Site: brandenburg
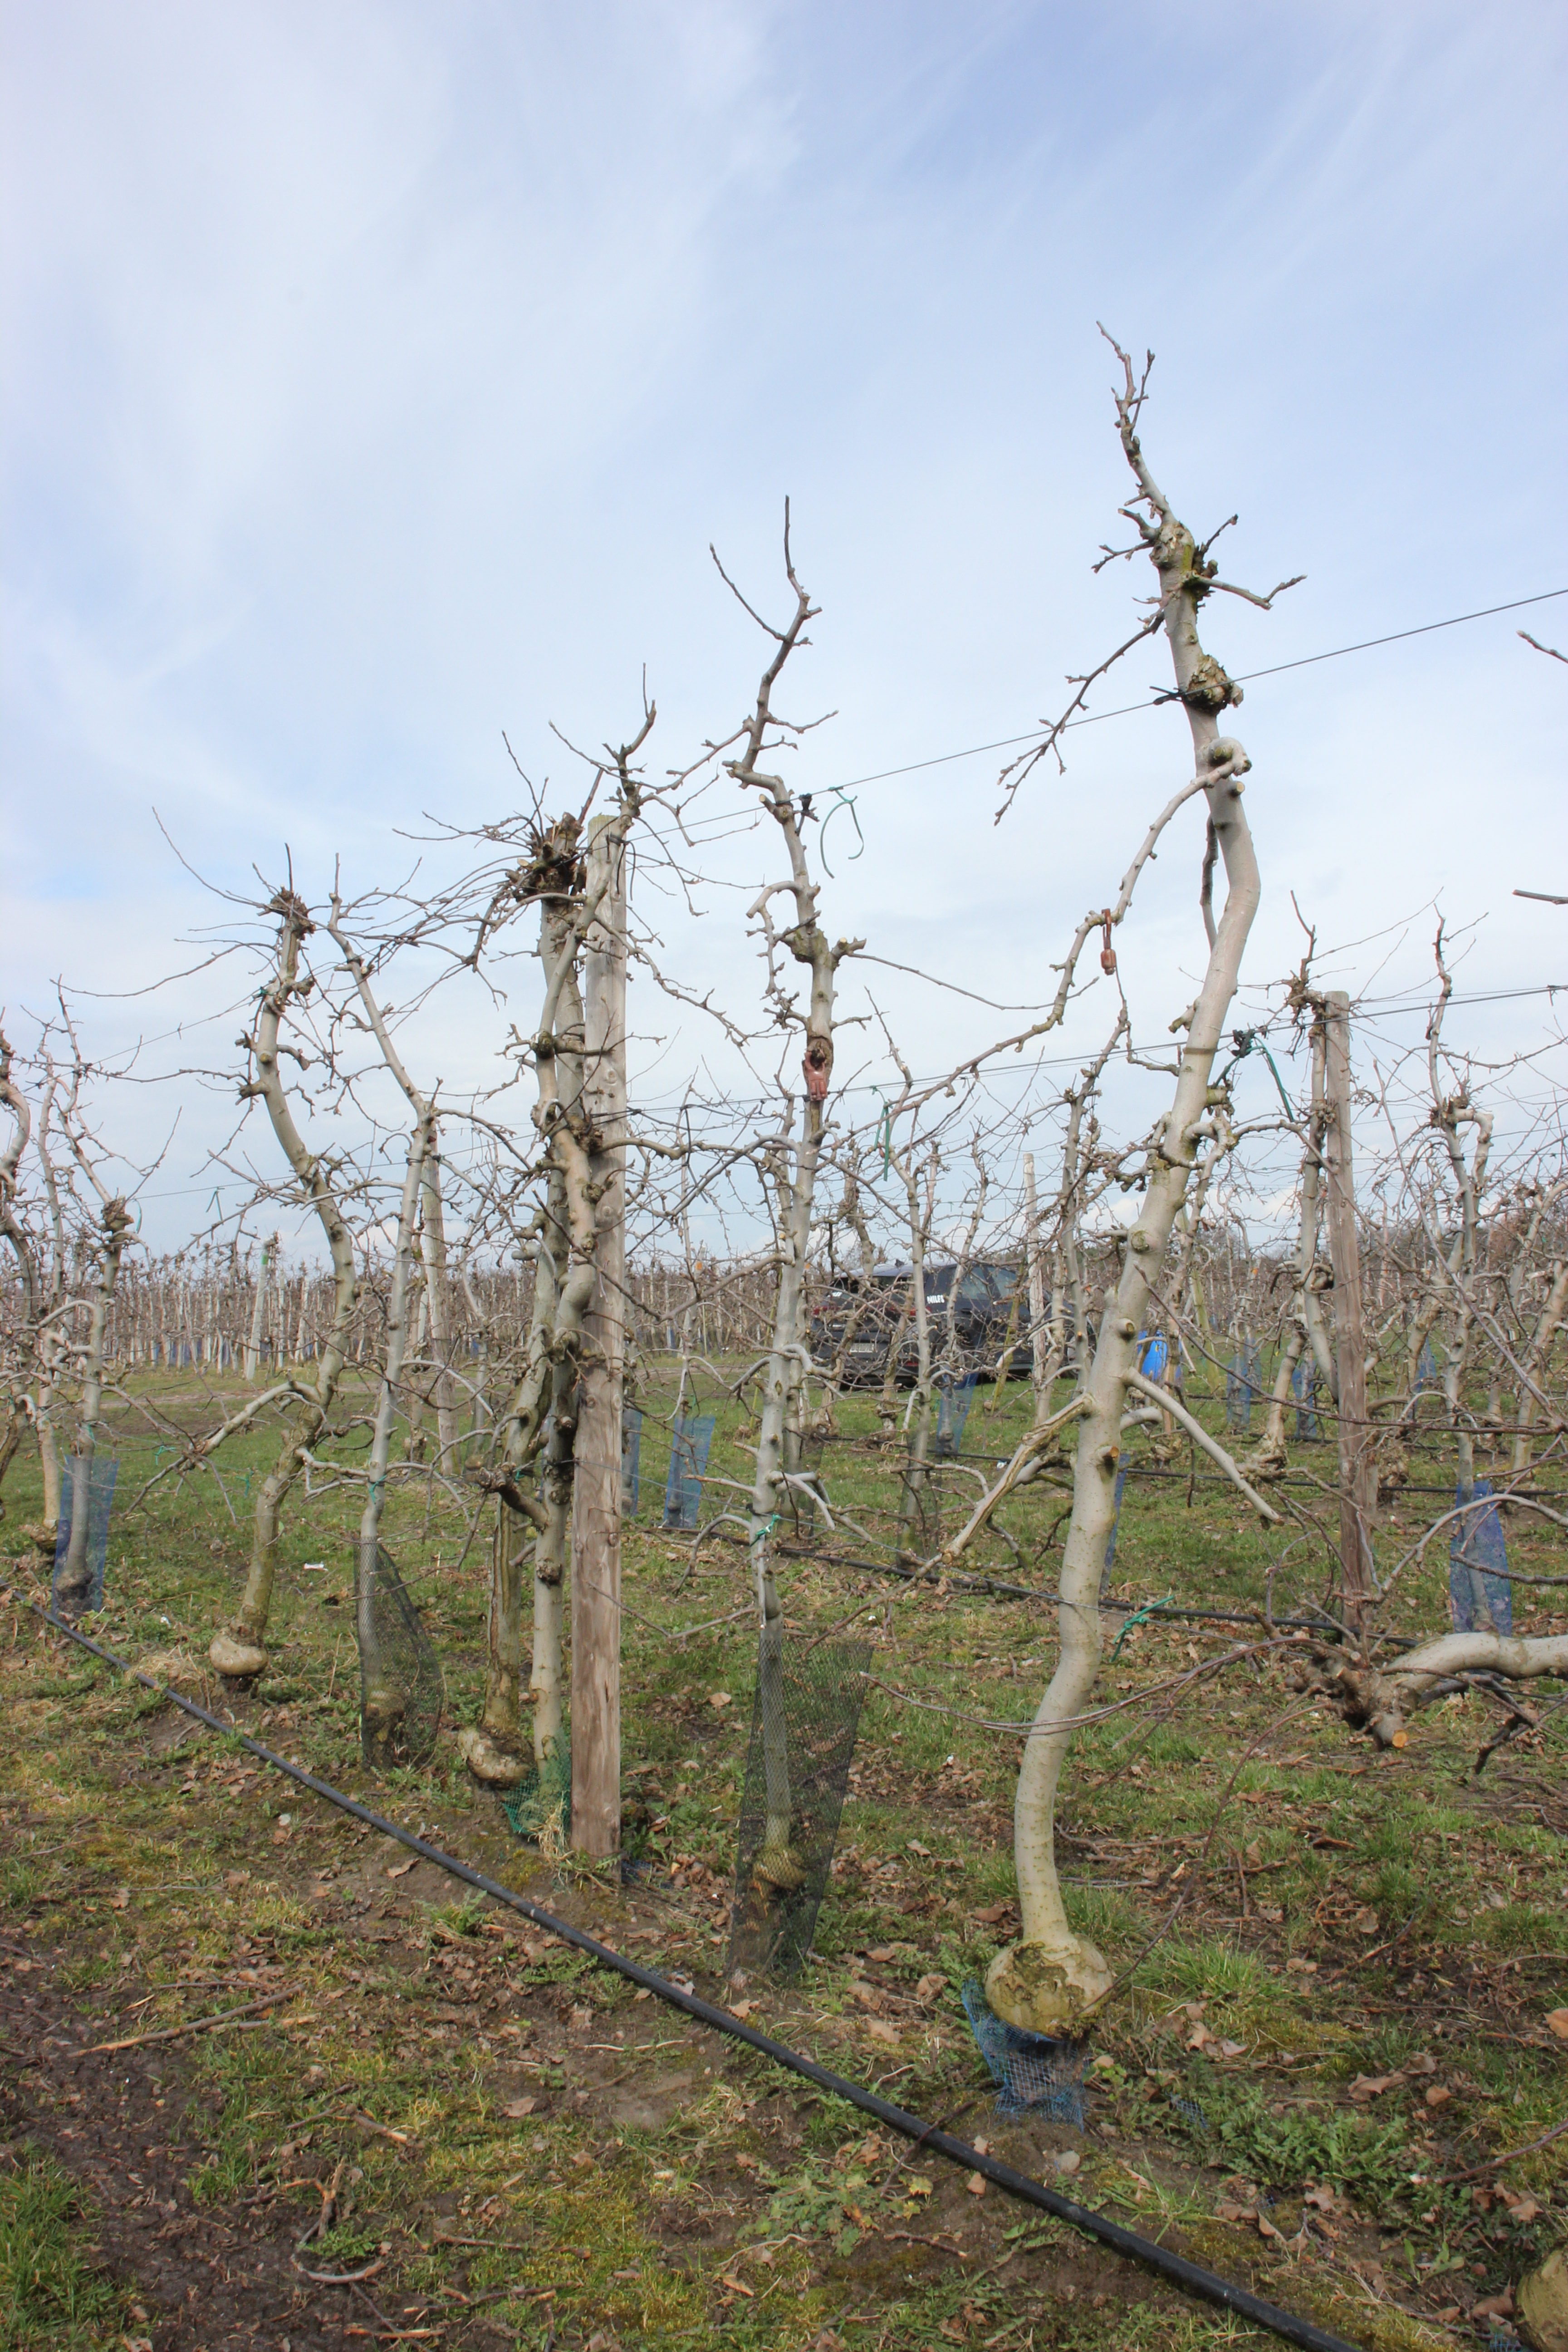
Growth stage (BBCH 01): Bud development